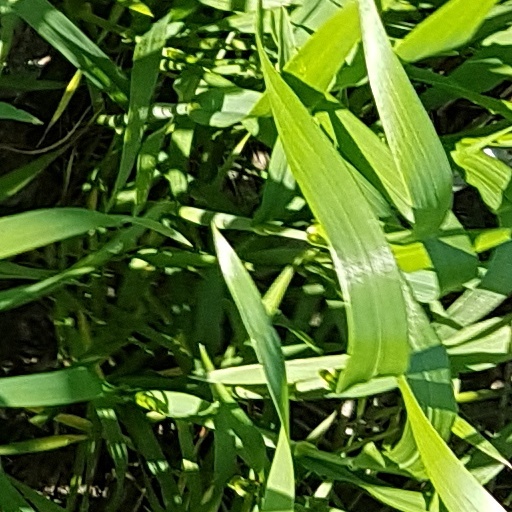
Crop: wheat